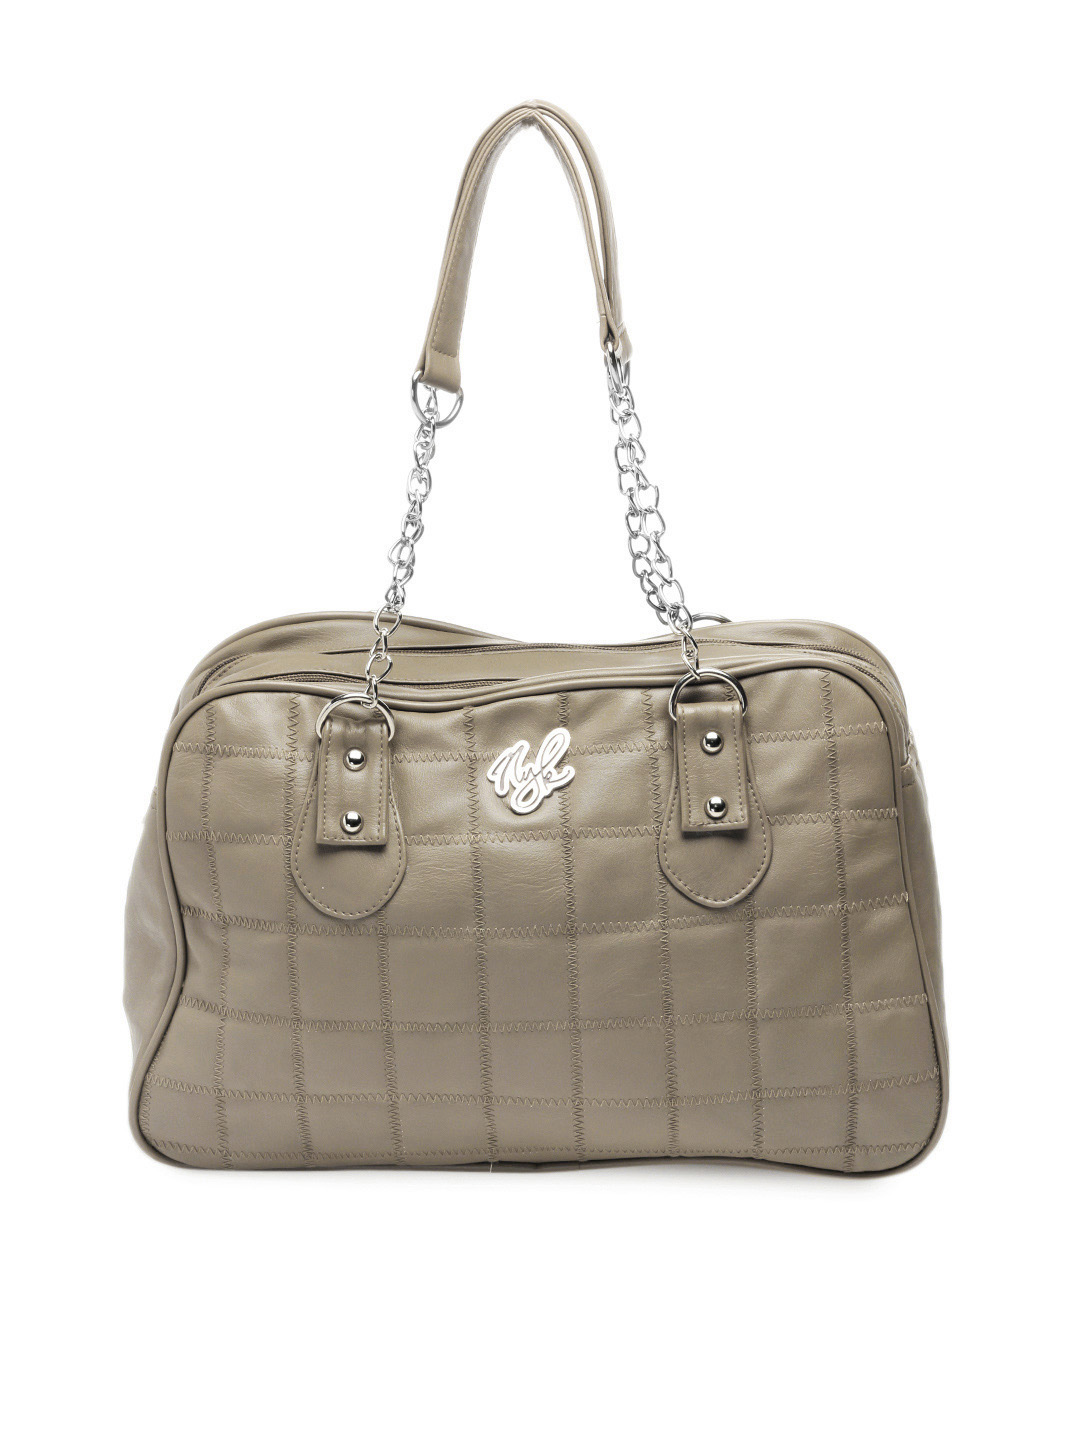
Nyk Women Mushroom Brown Karolyn Handbag
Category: Accessories / Bags / Handbags
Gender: Women
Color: Mushroom Brown
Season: Summer 2016
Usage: Casual